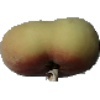
Label: peach_flat